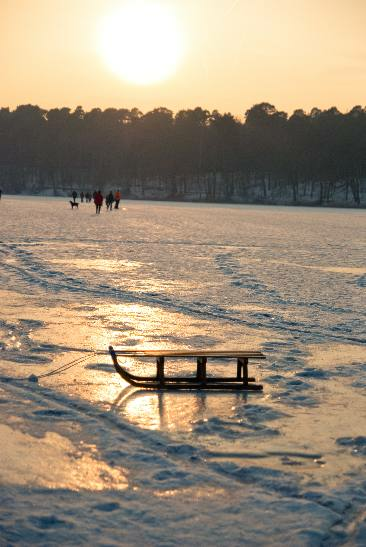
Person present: No